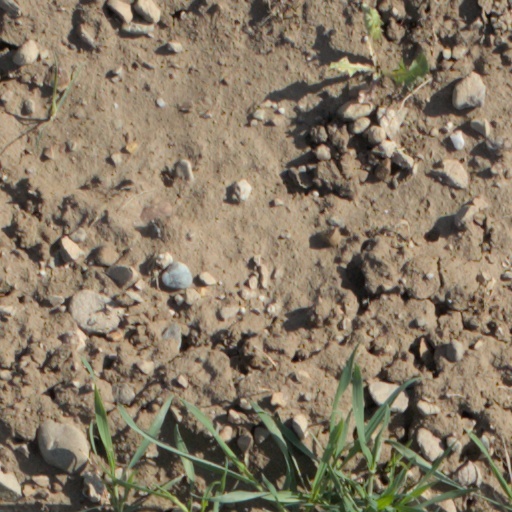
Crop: wheat